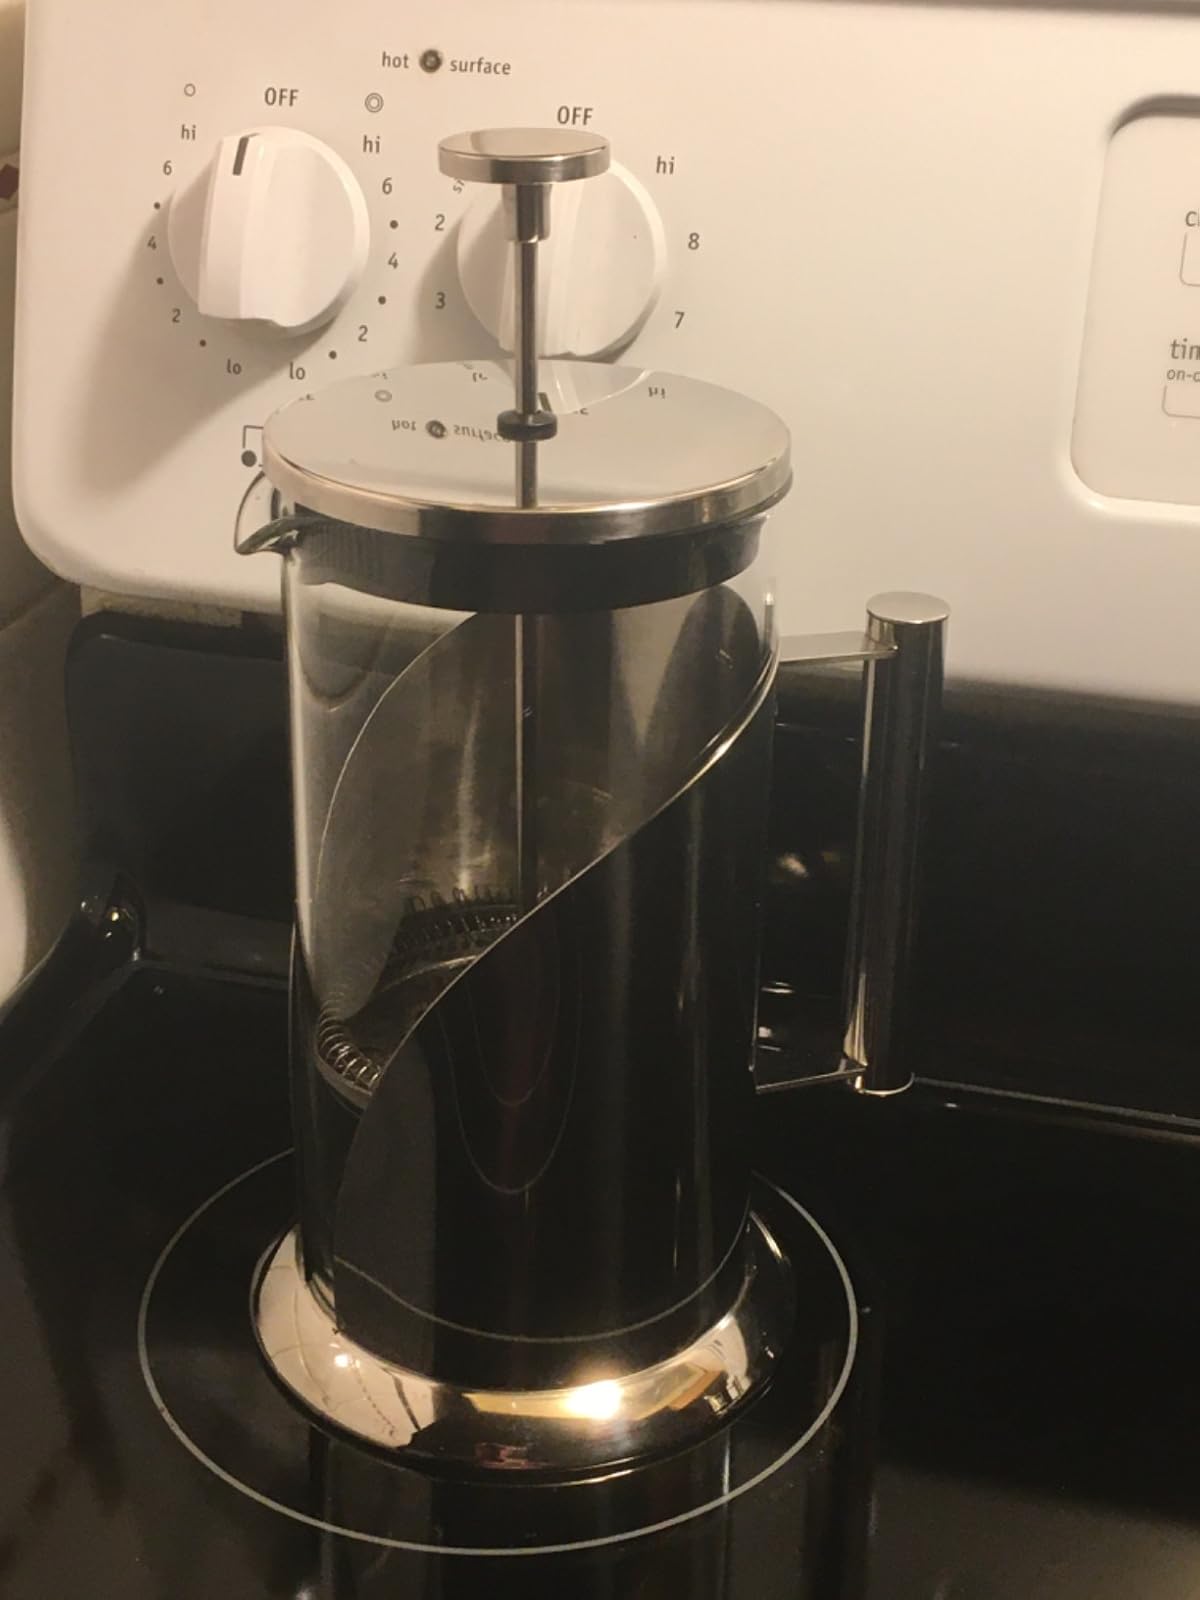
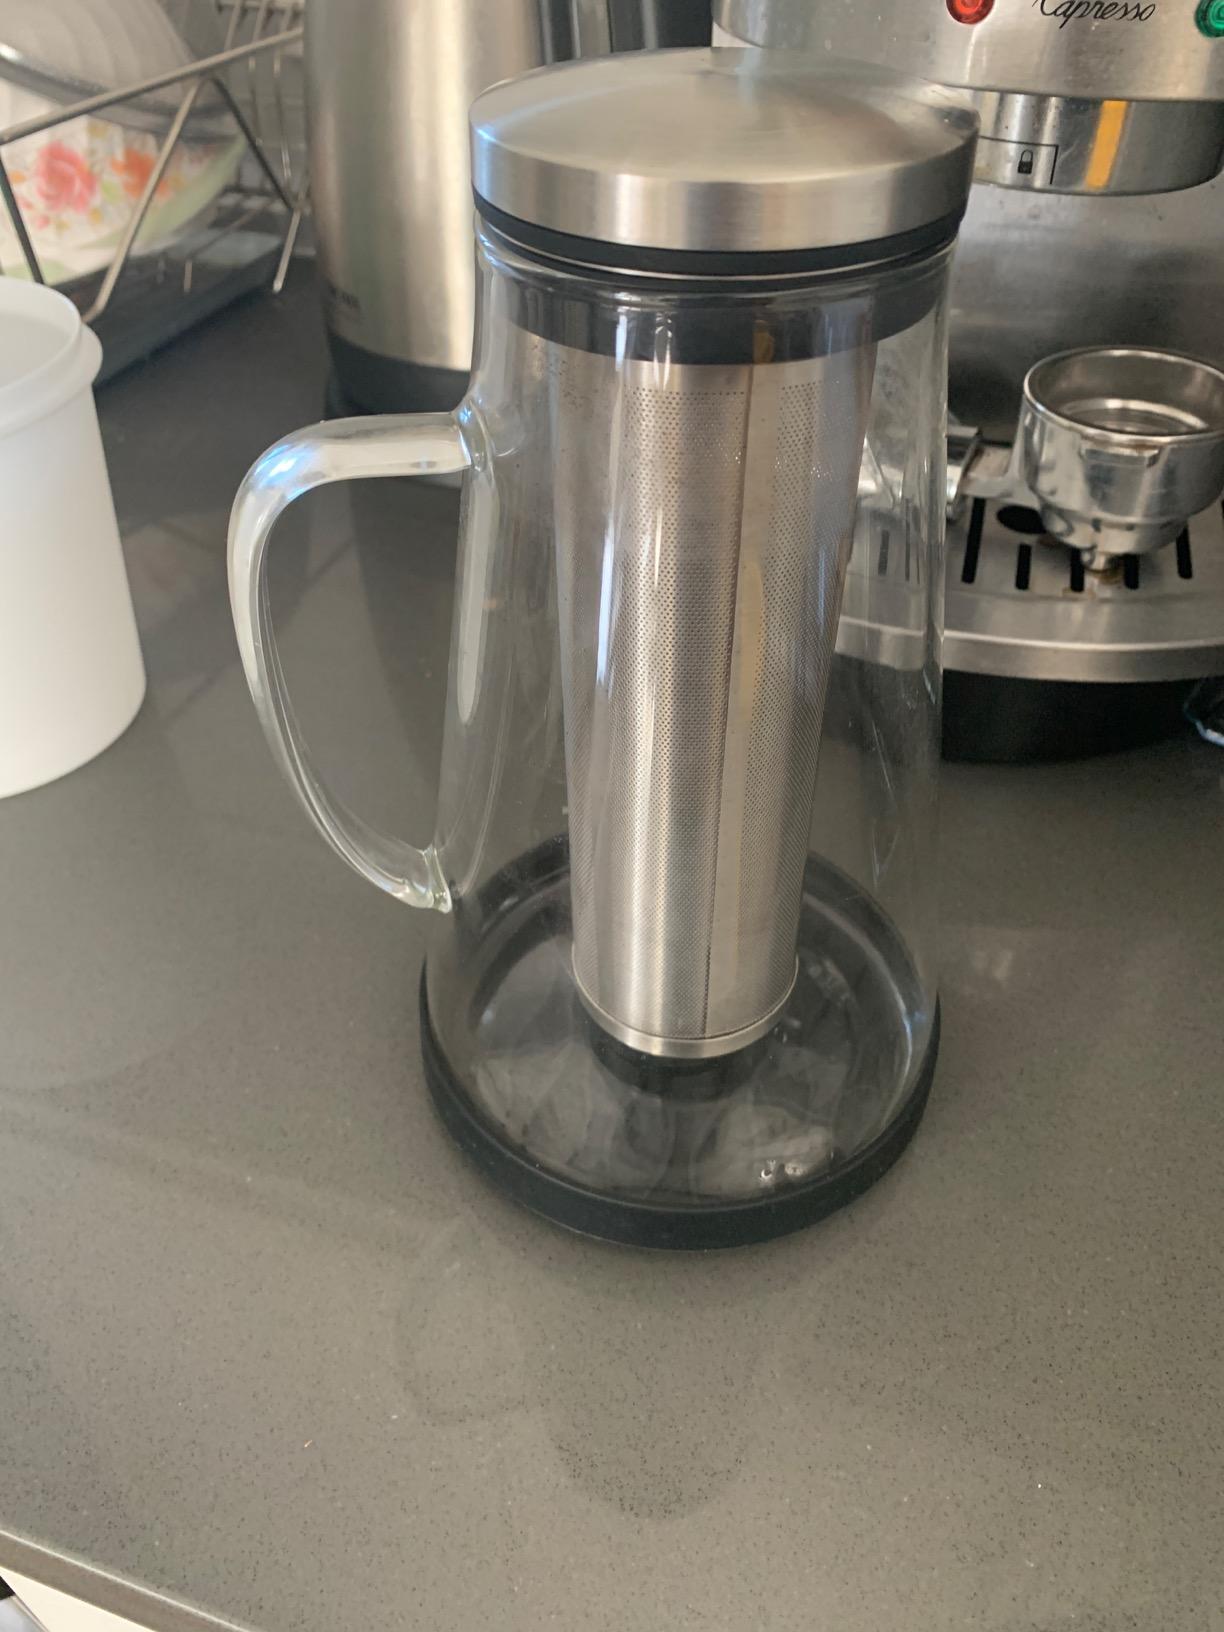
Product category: items_tea
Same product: no